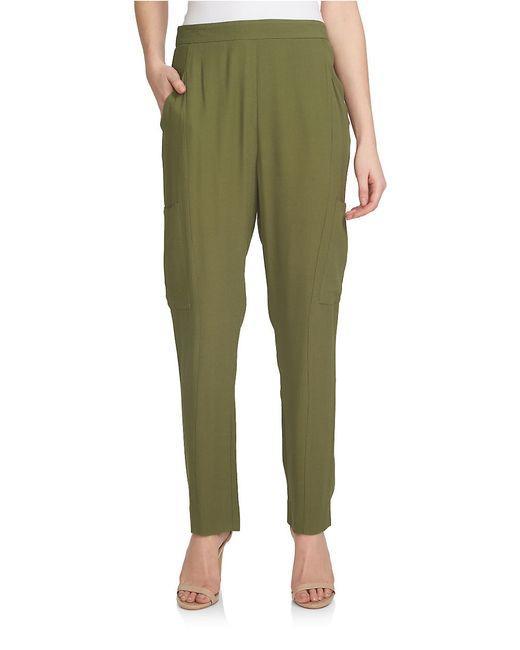
olivgrüne Relaxed Fit Hose für Damen